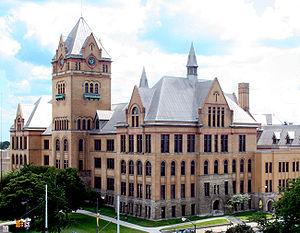
L'université de Wayne State est une université américaine publique de recherches qui se trouve à Détroit, dans le Michigan, situé dans le secteur historique.